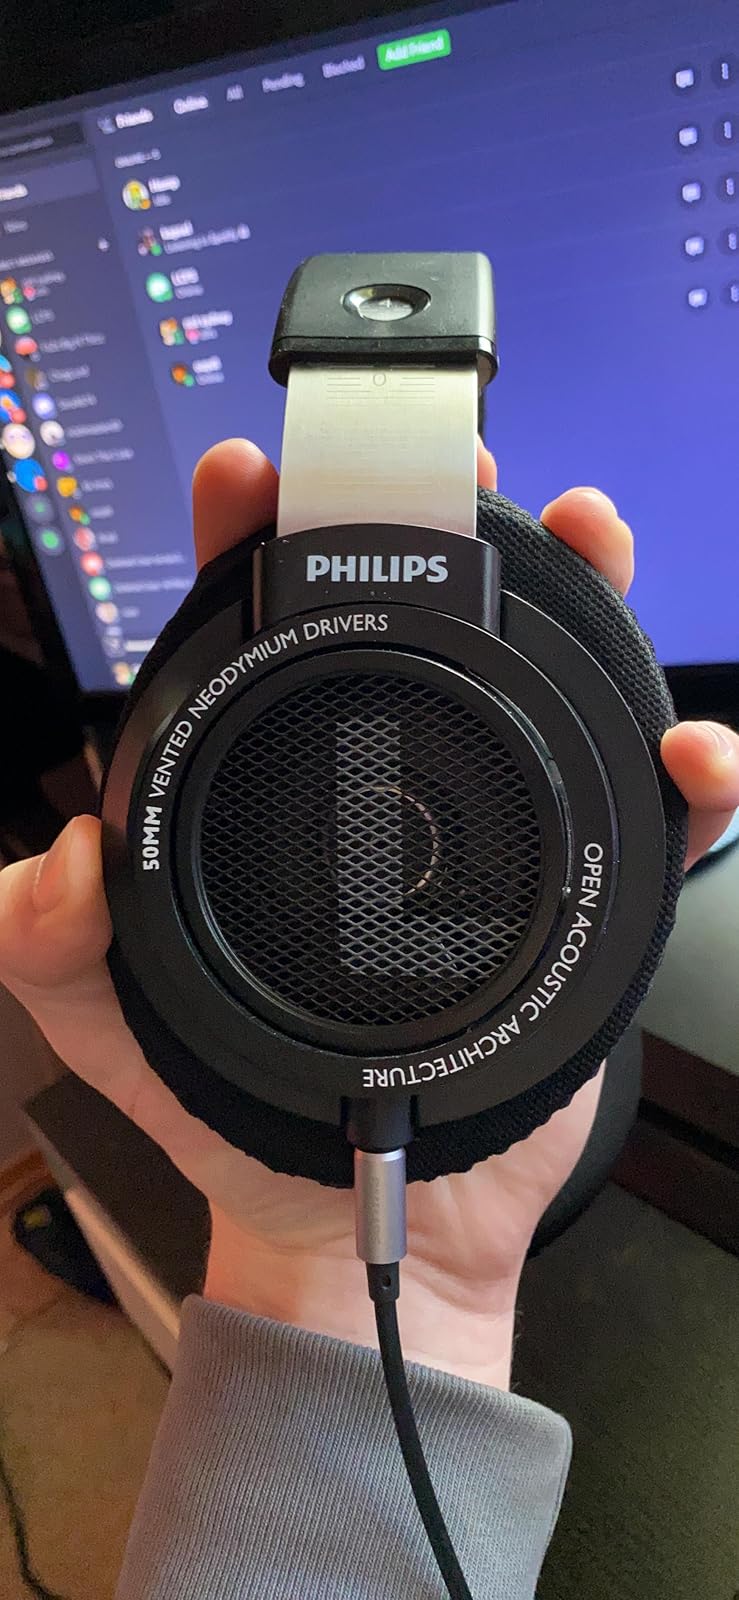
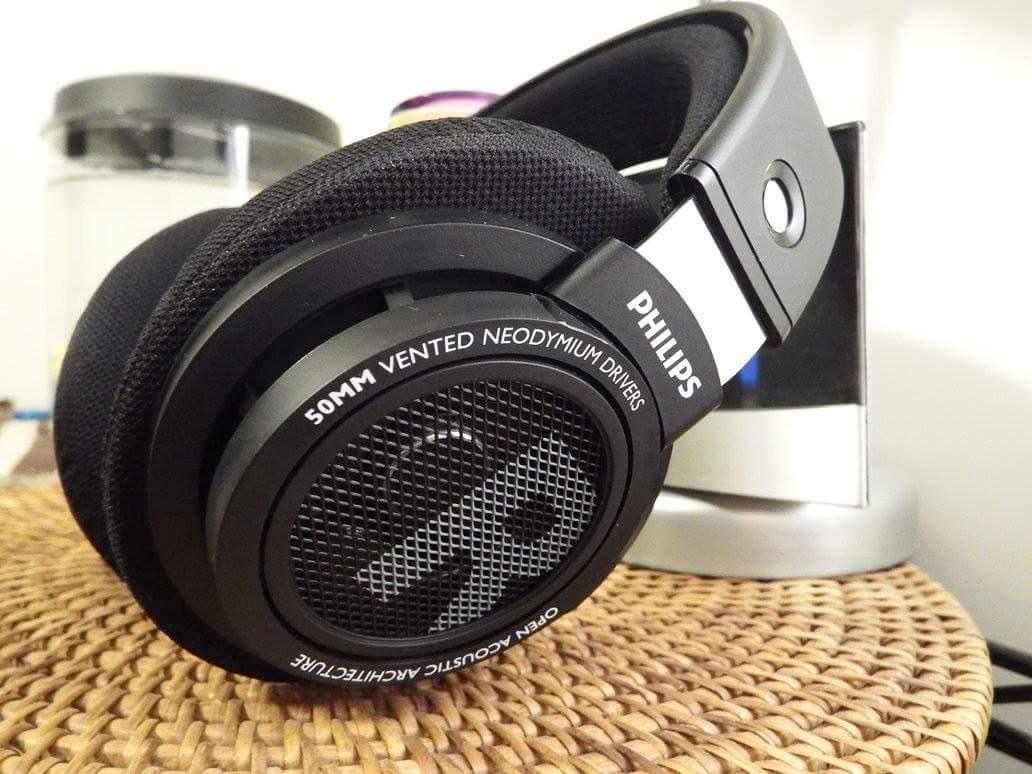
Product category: headphones
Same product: yes